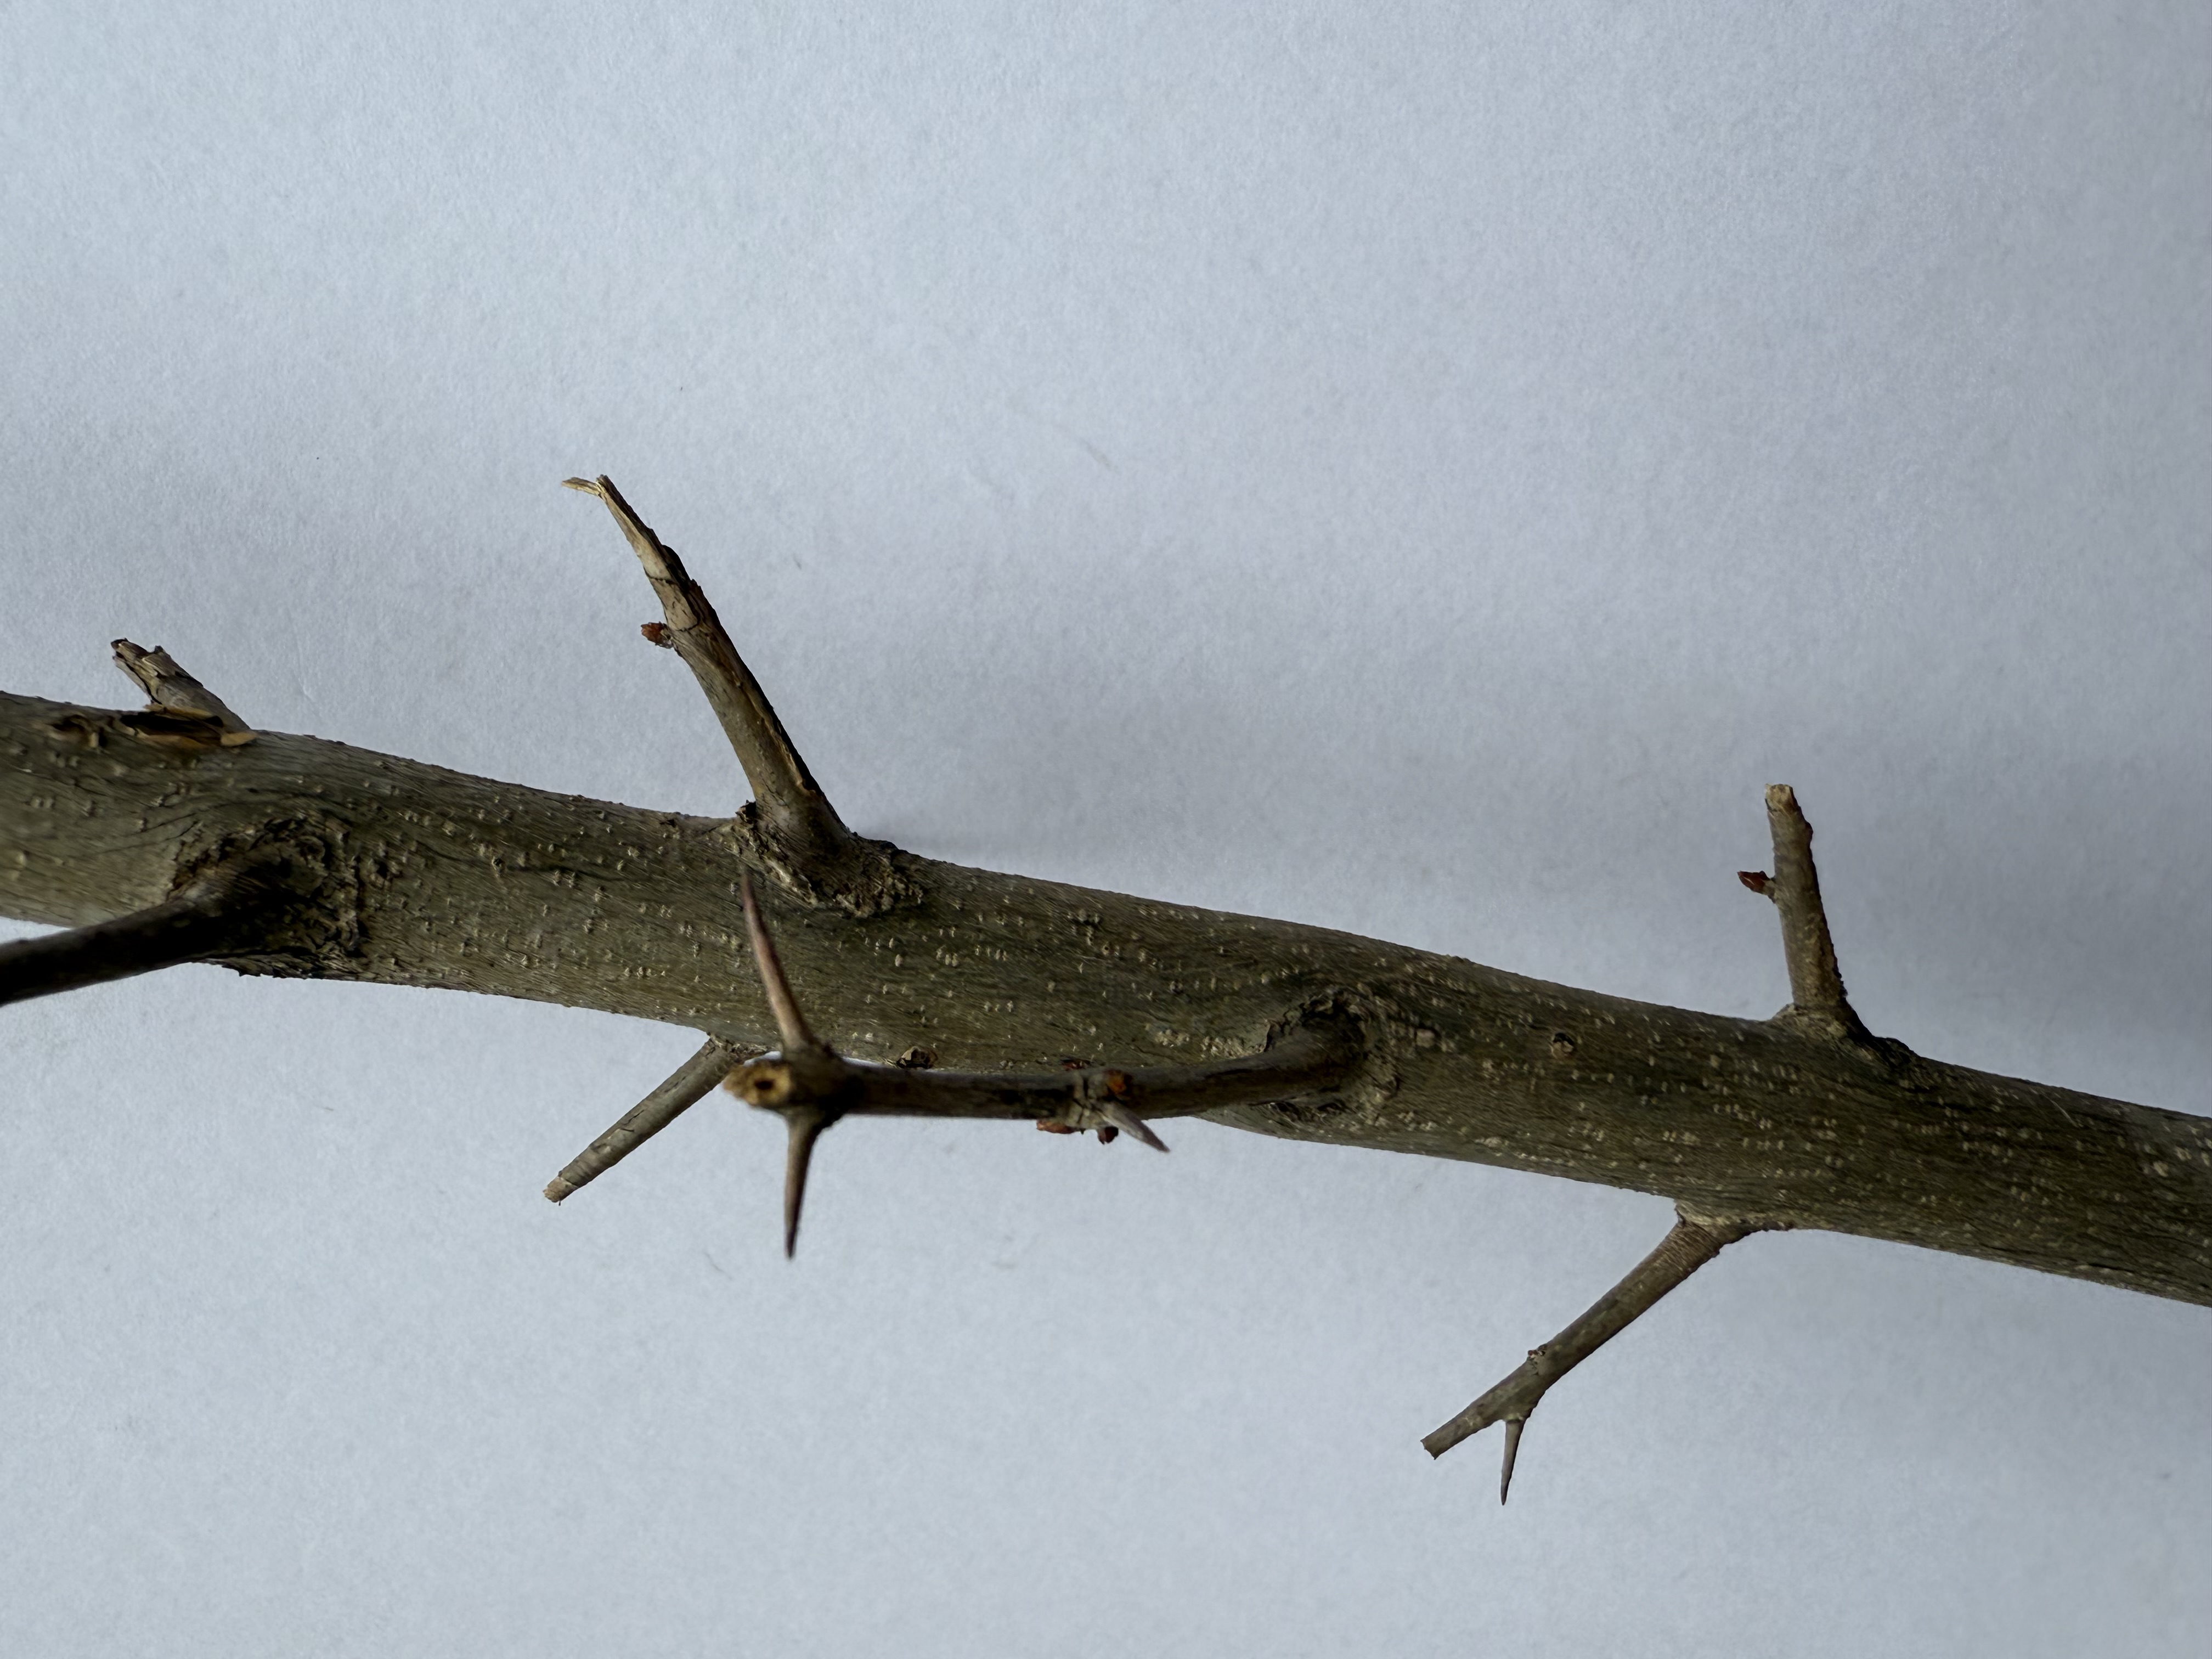
Variety: Pomegranate